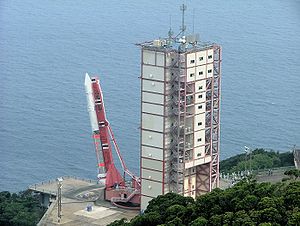
ISAS
M-V i Kagoshima
ISAS var Tokyos Universitets rumfartsafdeling indtil ISAS kom under Japans undervisningsministerium i 1981. Den 1. oktober 2003 blev ISAS indlemmet i JAXA.